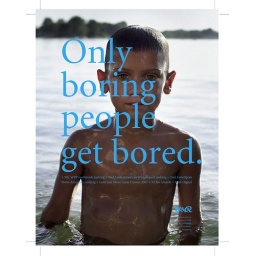
Boy (8-10) standing in lake